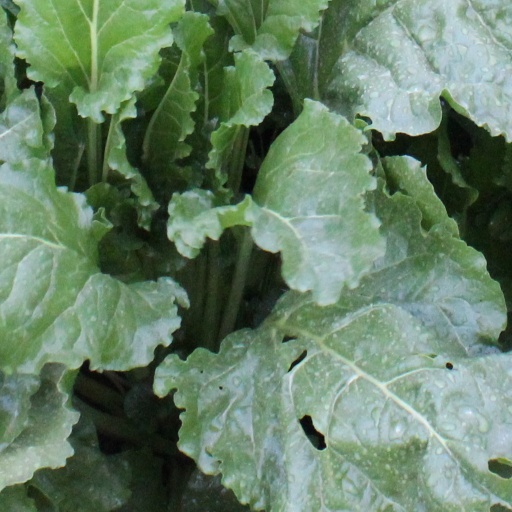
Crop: sugar beet